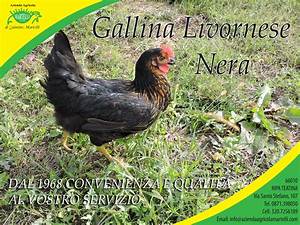
Label: chicken